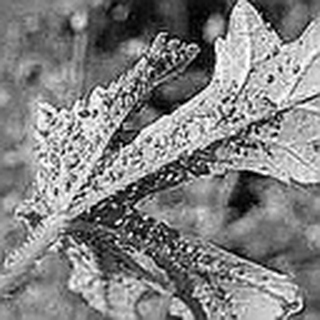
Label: cotton_aphids